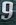
Number: 9